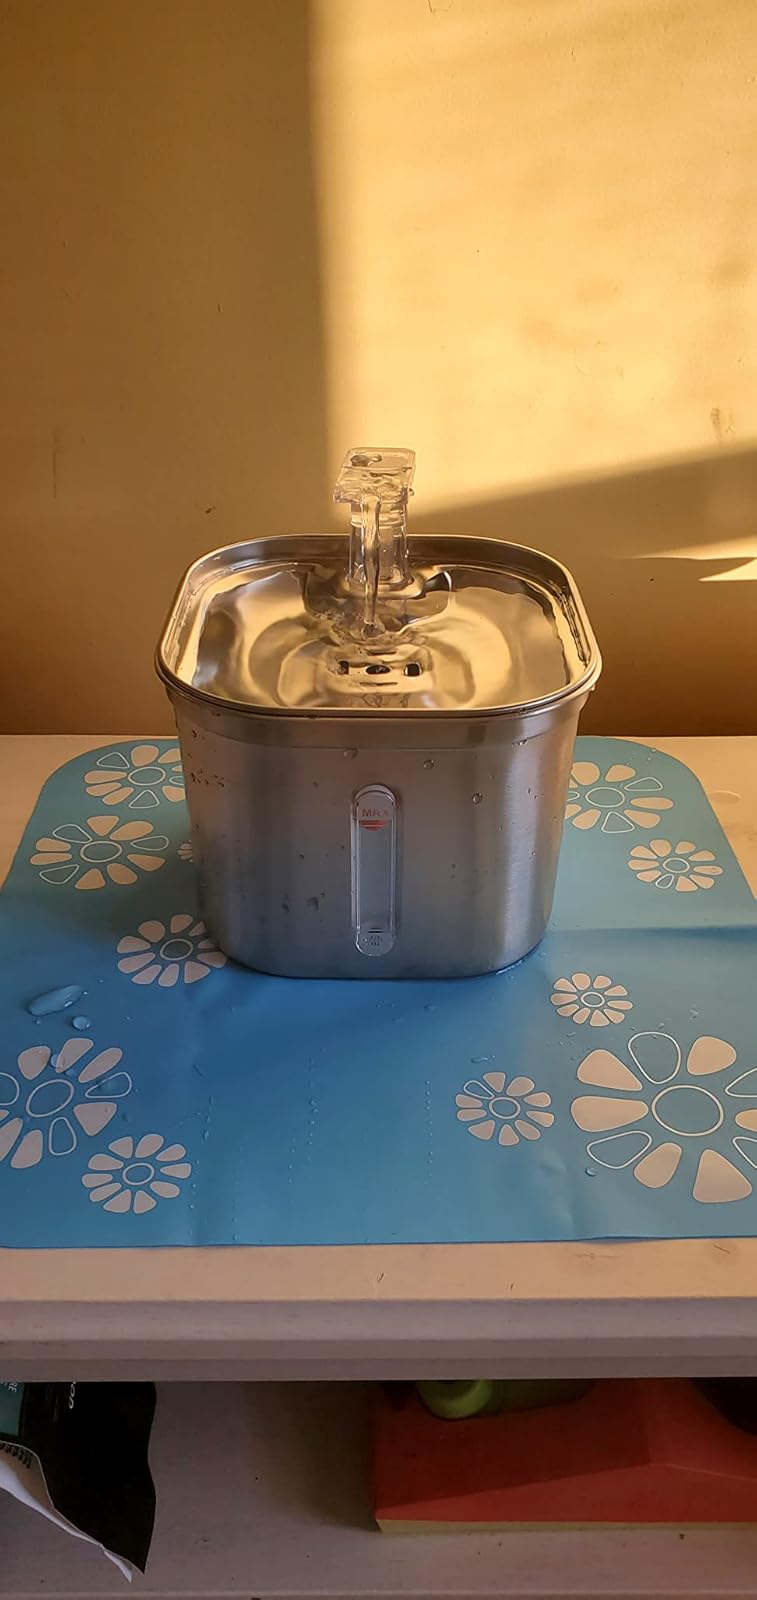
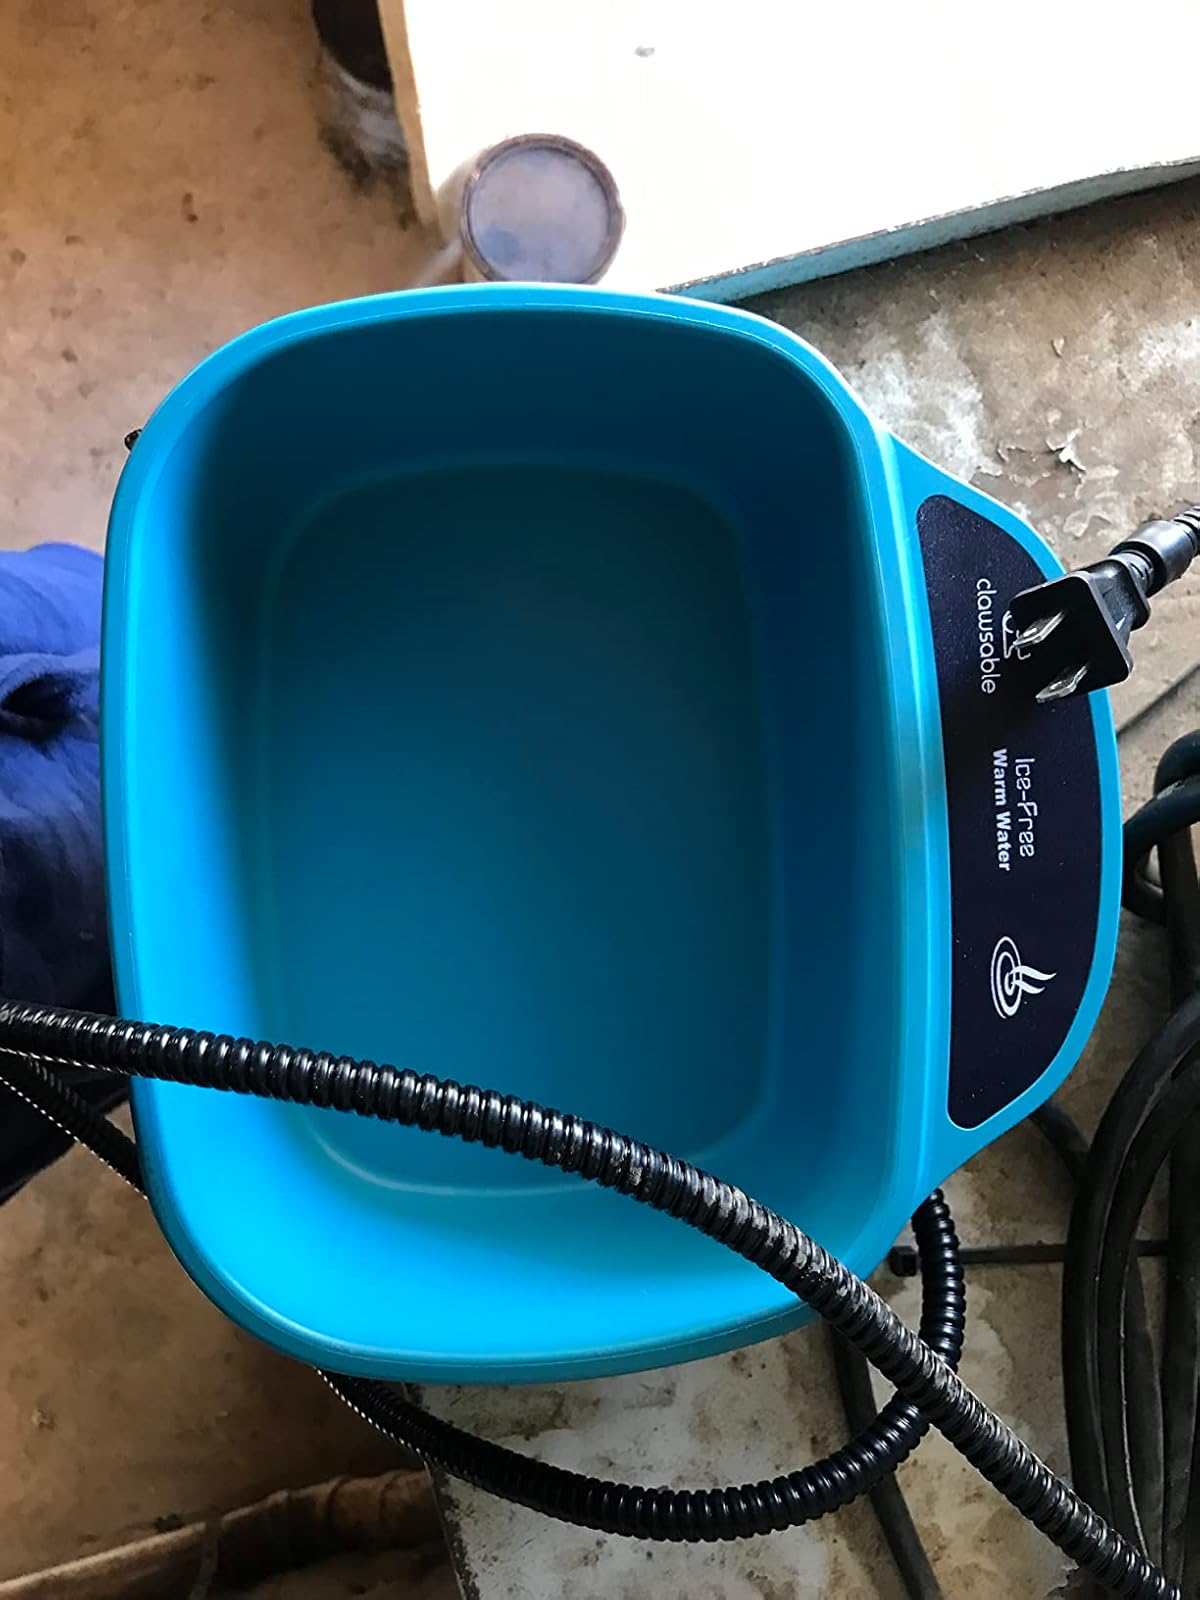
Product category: items_bowl
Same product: no